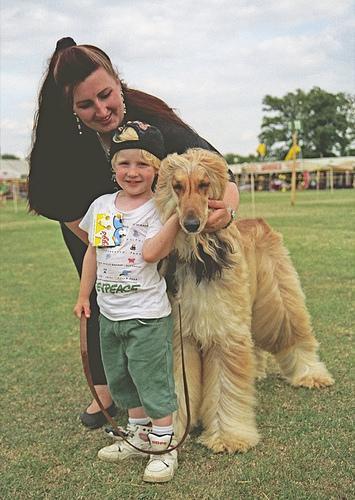
Afghan_hound